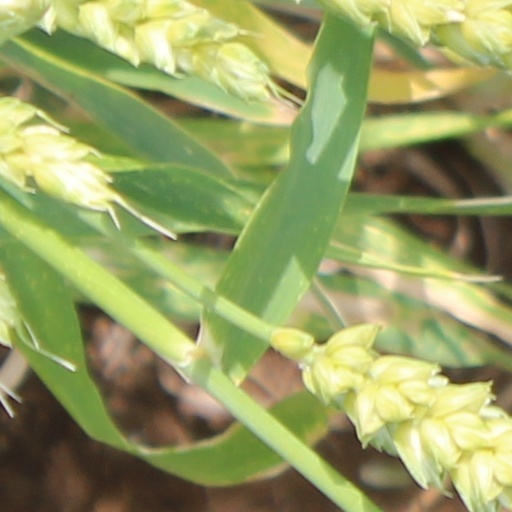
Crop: wheat